The Corinthian (Manhattan)

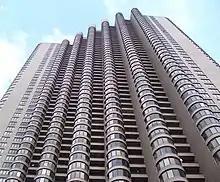
The Corinthian features fluted towers with bay windows

The Corinthian was designed by Der Scutt, design architect, and Michael Schimenti. Its fluted towers with bay windows are unusual compared to the traditional boxy shape of buildings in the city, and it bears a resemblance to Marina City and Lake Point Tower in Chicago. According to Bernard Spitzer, the building was named the Corinthian because "we think we have the contemporary version of the Corinthian column, the most lavish of the Greek columns." The semicircular windows provide a 180-degree view from every apartment. Many of the apartments include private balconies, which are located between the fluted towers.